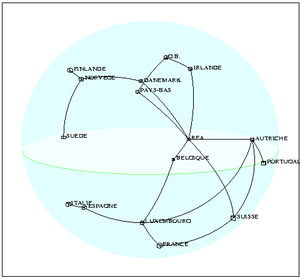
En analyse des données, l'iconographie des corrélations est une méthode qui consiste à remplacer une matrice de corrélation par un schéma où les corrélations « remarquables » sont représentées par un trait plein, ou un trait pointillé.